Chandra Chakori

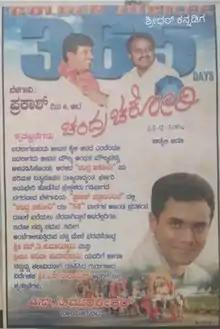
Promotional poster

Chandra Chakori is a 2003 Indian Kannada-language romance drama film directed by S. Narayan and produced by H. D. Kumaraswamy and Anitha Kumaraswamy under Chennambika Films. The film stars debutants Sriimurali, Priya, Naaz and Srinagara Kitty in the lead roles, while Sundar Raj, Doddanna and Ashok appear in supporting roles.